Paleoserenomyces

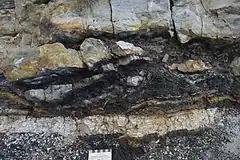
Close up of Princeton Chert outcrop showing volcanic ash (white layer at base), peaty coal (dark layer), and Chert layers (grey). Layer 36 is labelled.

"Paleoserenomyces" is known exclusively from the Princeton Chert, a fossil locality in British Columbia, Canada, which comprises an anatomically preserved flora of Eocene Epoch age, with rich species abundance and diversity. The chert is located in exposures of the Allenby Formation on the east bank of the Similkameen River, south of the town of Princeton, British Columbia.